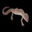
Label: lizard